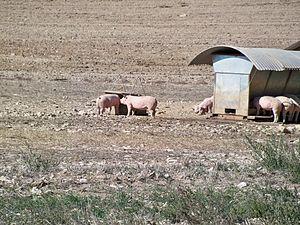
élevage en plein ar de porc du Ventoux
La montagne de Lure est une montagne des Préalpes de Haute-Provence, située dans le département des Alpes-de-Haute-Provence. Elle appartient à la même formation géologique que le plateau d'Albion, qu'elle jouxte, et le mont Ventoux. Cette chaîne s'allonge sur 42 kilomètres de long, culmine au signal de Lure et présente un relief très contrasté entre l'adret calcaire, coupé de combes et de vallons, et l'ubac marneux, où s'accumulent monts et ravins.